Linton Public Library

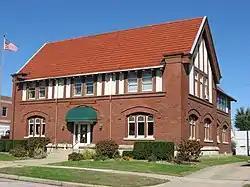
Linton Public Library, October 2011

Linton Public Library, also known as the Margaret Cooper Library, is a historic library building located at Linton, Greene County, Indiana. It was designed by noted Chicago architecture firm Patton & Miller and built in 1908. It is a -story, "T"-plan, Tudor Revival style building with Arts and Crafts style design elements. It has a steeply pitched gable roof with French clay tile. The first story is of brick and upper story sheathed in stucco with half-timbering.